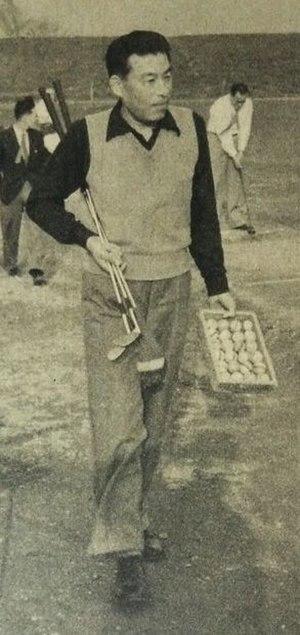
Tatsuzō Ishikawa est un auteur japonais, lauréat du premier prix Akutagawa en 1935 pour son livre Sōbō qui retrace son expérience de fermier au Brésil.